Chaohu East railway station

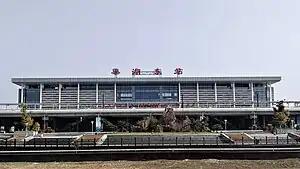

Chaohu East railway station is a railway station in Chaohu, Hefei, Anhui. This station commenced services with Hefei–Fuzhou high-speed railway (part of Beijing–Taipei high-speed rail corridor) on June 28, 2015.